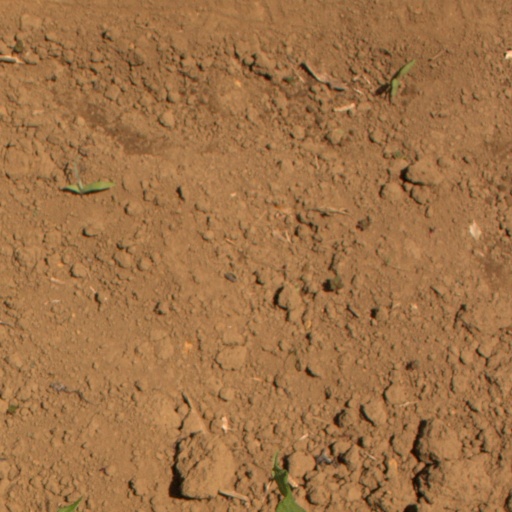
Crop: Jerusalem artichoke